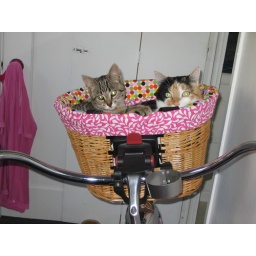
Diddles and Tater in the bike basket :)